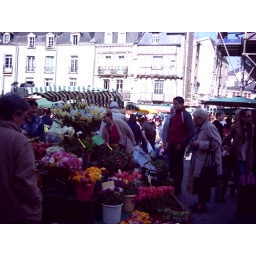
flower market in france